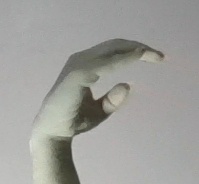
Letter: jeem